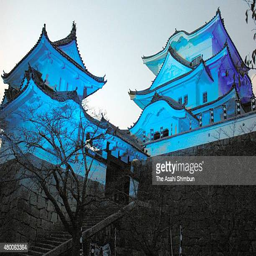
museum is illuminated in blue